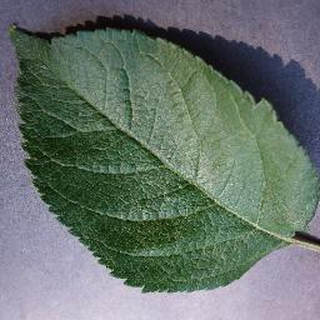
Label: healthy_apple